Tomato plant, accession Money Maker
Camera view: tilt-top (135 deg); turntable rotation: 150 degrees
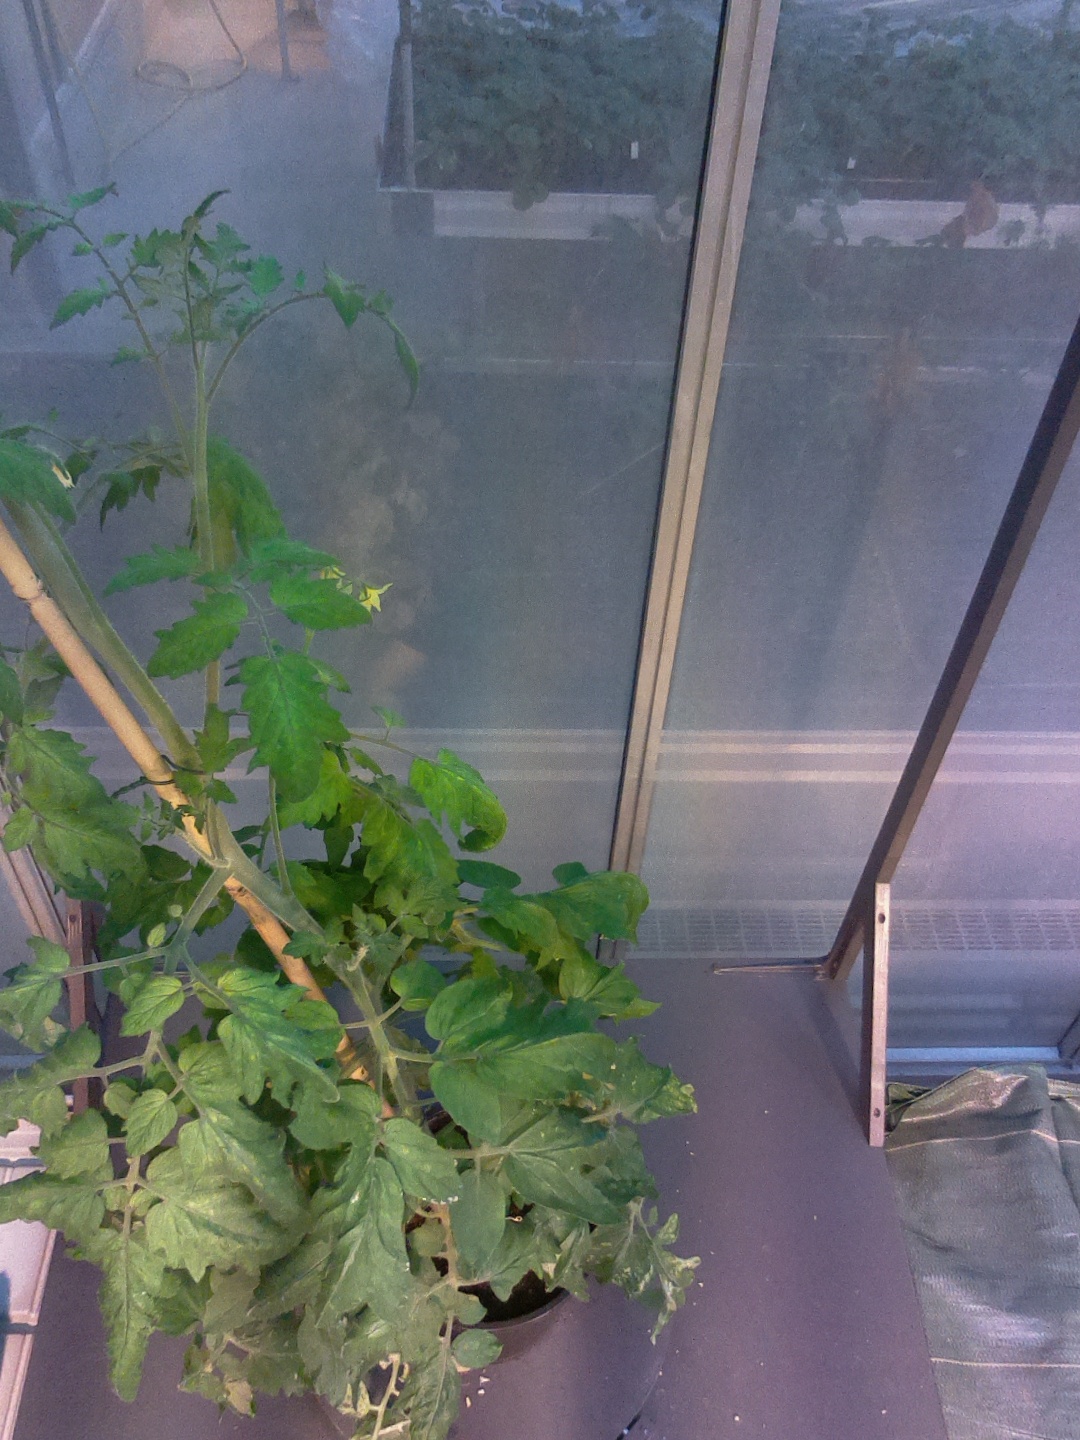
BBCH growth stage 72: 20%-30% of final fruit size